Bruno Bauer

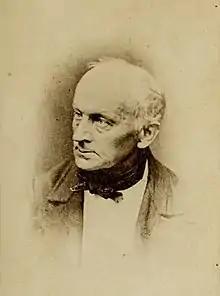
Bauer 1870

The failure of the revolutions led to a "profound change" in Bauer's thought. He abandoned his revolutionary republicanism and his ethics of perfectionism, becoming what was known as the "hermit of Rixdorf". His abiding anti-liberalism now led him to support conservative and, later, anti-Semitic causes, and he collaborated for many years with the reactionary editor Hermann Wagener. He developed a new political vision centered on the rise of global imperialism and the clash between Russia and the West. He saw Russia, with its all-encompassing unity of church and state, as a force that would shatter the particularism of Europe and create the conditions for a new, post-metaphysical era. In his later years, he developed a virulent anti-Semitism, describing the "Jewish question" as the new form of the social question and contributing to the rhetoric of racial anti-Semitism in Germany. Bauer died in Rixdorf (now part of Neukölln) on 13 April 1882.